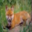
Label: fox